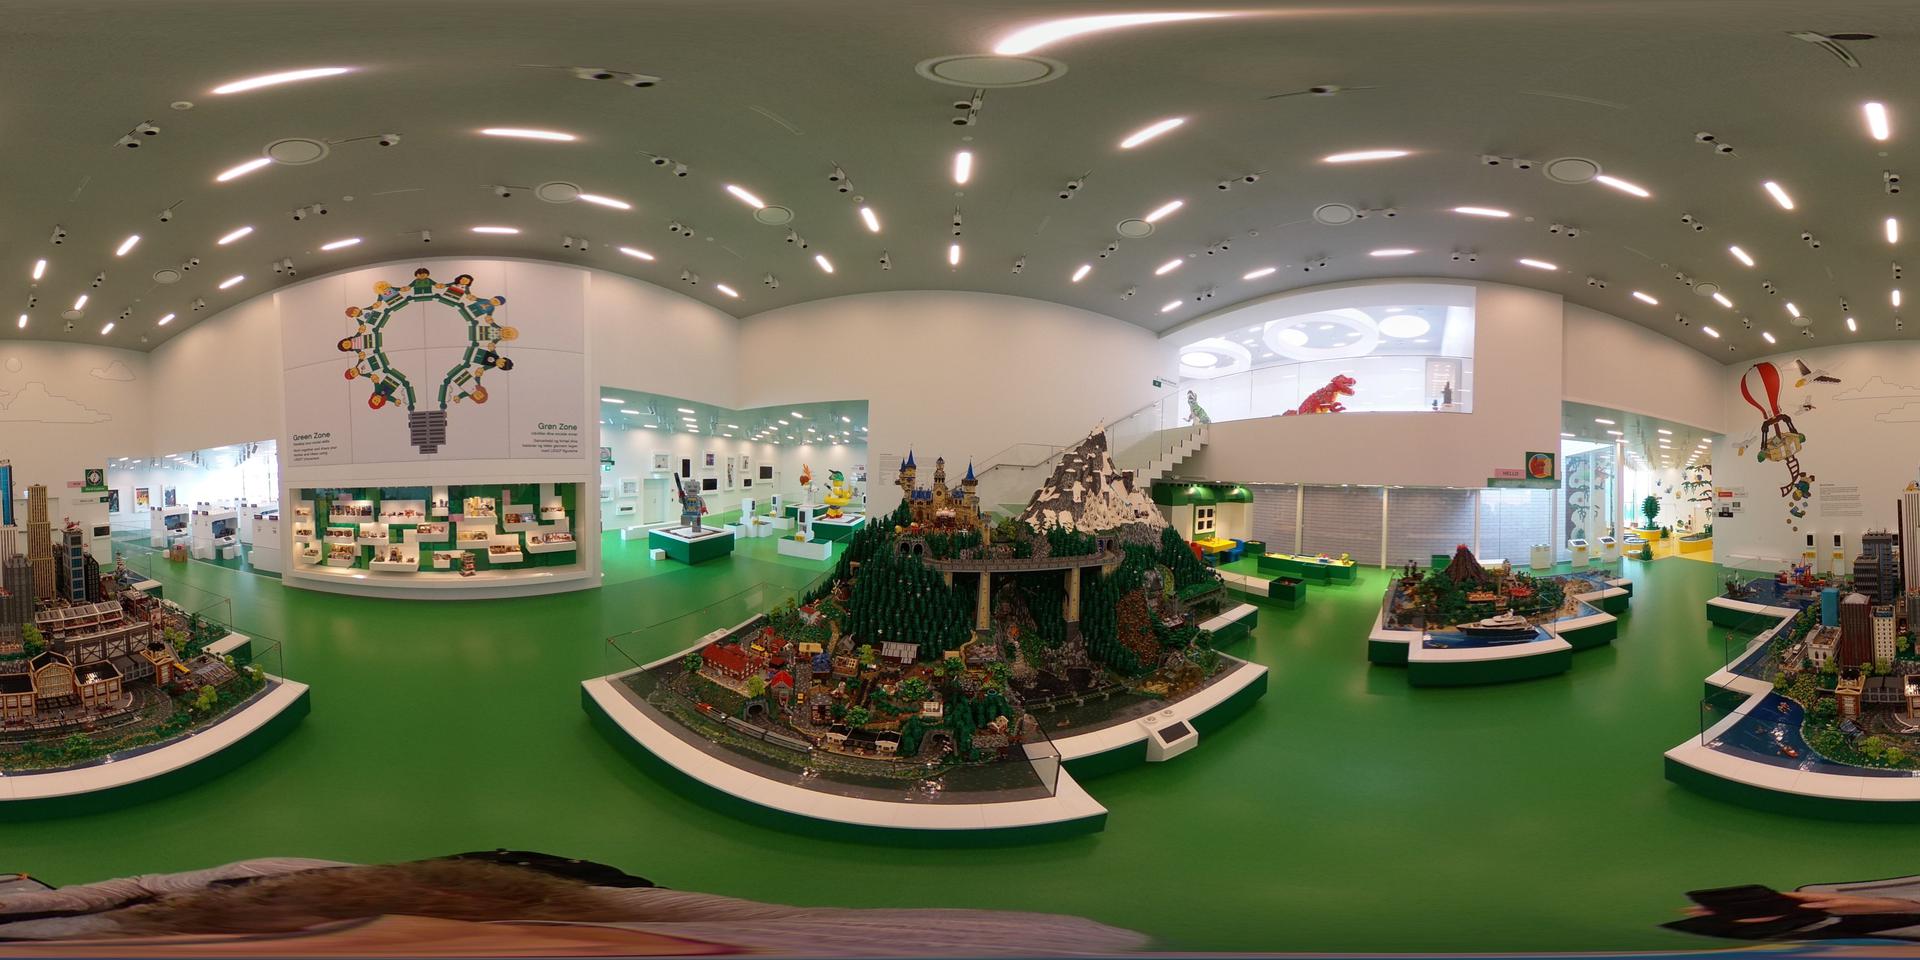
Referred object: Human-shaped LEGO toy with a stick

Referred object: turn slightly right to see the mountain castle model

Referred object: the mountain model opposite the mural of children forming a lightbulb